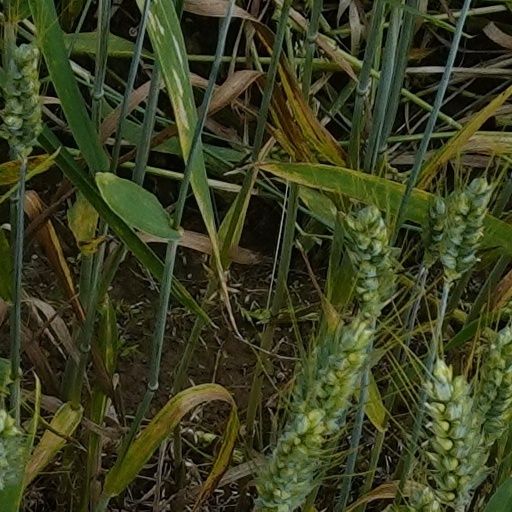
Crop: wheat